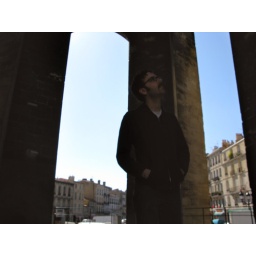
kevin standing in a tower